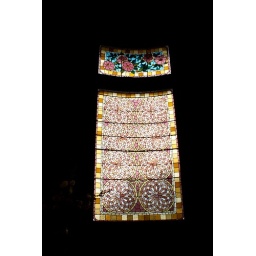
Just one of the many glass windows found in the castle